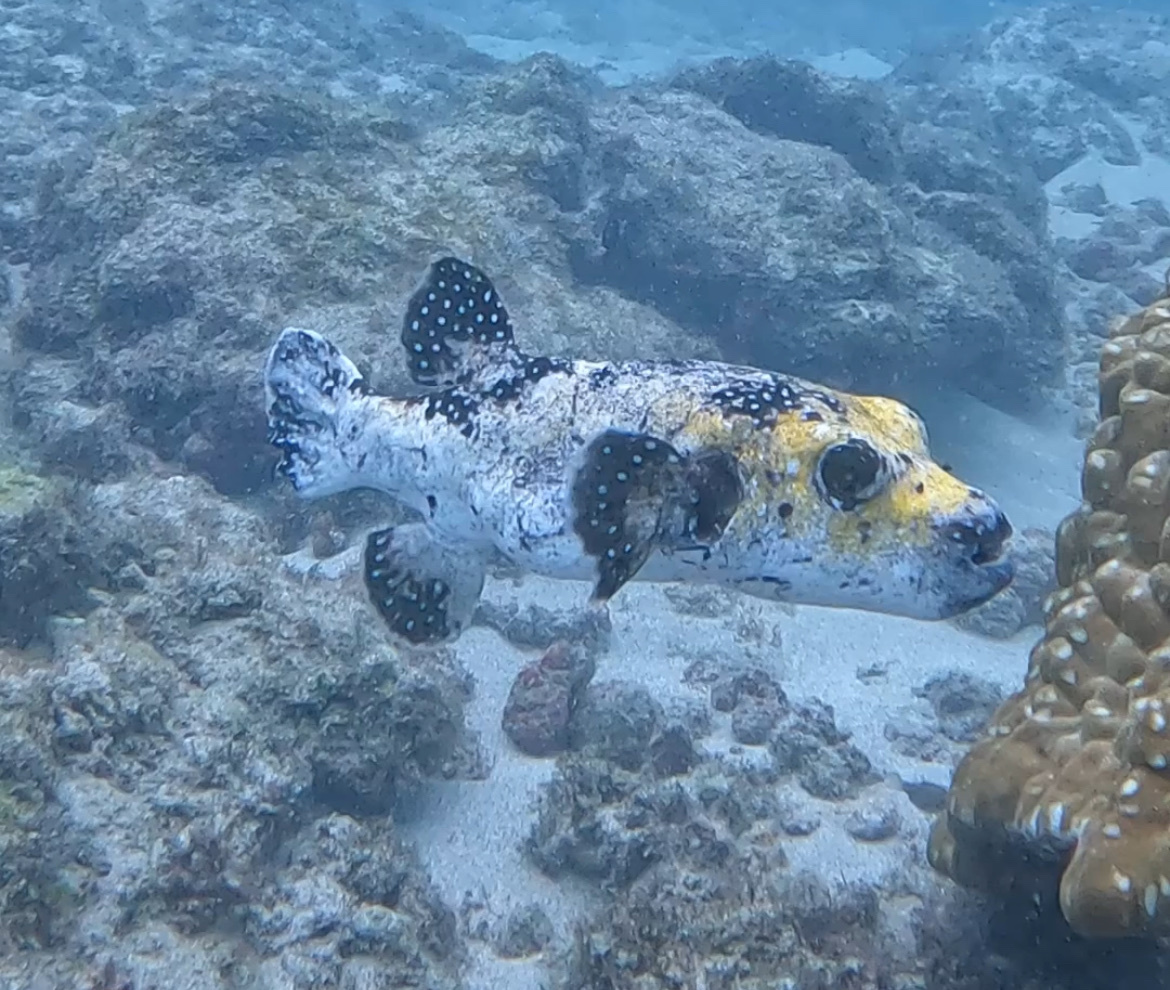
Arothron meleagris (Guineafowl Puffer)